Esperanto

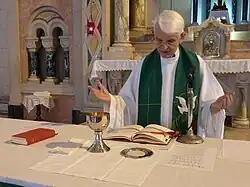
Mass in Esperanto during the 95th World Congress of Esperanto in Havana, 2010

Ayatollah Khomeini of Iran called on Muslims to learn Esperanto and praised its use as a medium for better understanding among peoples of different religious backgrounds. After he suggested that Esperanto replace English as an international "lingua franca", it began to be used in the seminaries of Qom. An Esperanto translation of the Qur'an was published by the state shortly thereafter.